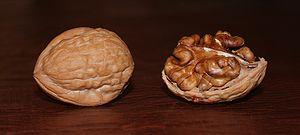
La noix est un fruit comestible à coque. Elle est produite par les noyers, arbres du genre Juglans L., de la famille des Juglandacées. La forme commercialisée la plus importante des régions tempérées provient de la culture du noyer commun. Cet arbre, qui était présent à l'origine dans les régions montagneuses en milieu tempéré sur le continent eurasiatique, est maintenant largement cultivé dans le monde. Le présent article concerne la noix commune, c’est-à-dire le fruit du noyer commun.